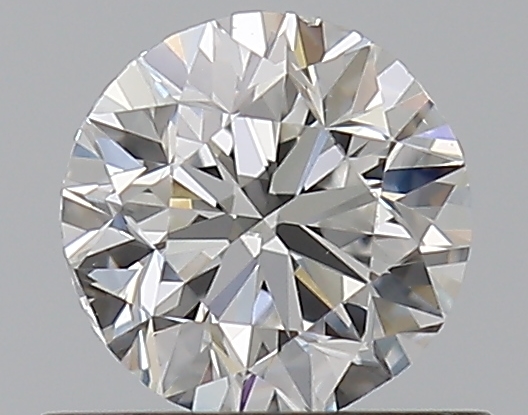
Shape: round
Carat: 0.5
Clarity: VS2
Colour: F
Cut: GD
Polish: EX
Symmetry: VG
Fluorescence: N
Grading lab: GIA
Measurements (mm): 4.92 x 4.98 x 3.22